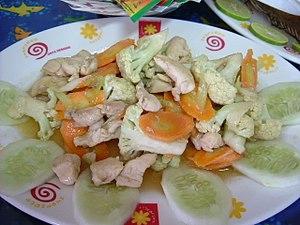
Le cap cai, parfois écrit cap cay, est le nom d'origine minnan d'un plat de légumes sautés sino-indonésien, originaire de la cuisine du Fujian.